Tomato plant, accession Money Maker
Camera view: tilt-top (135 deg); turntable rotation: 0 degrees
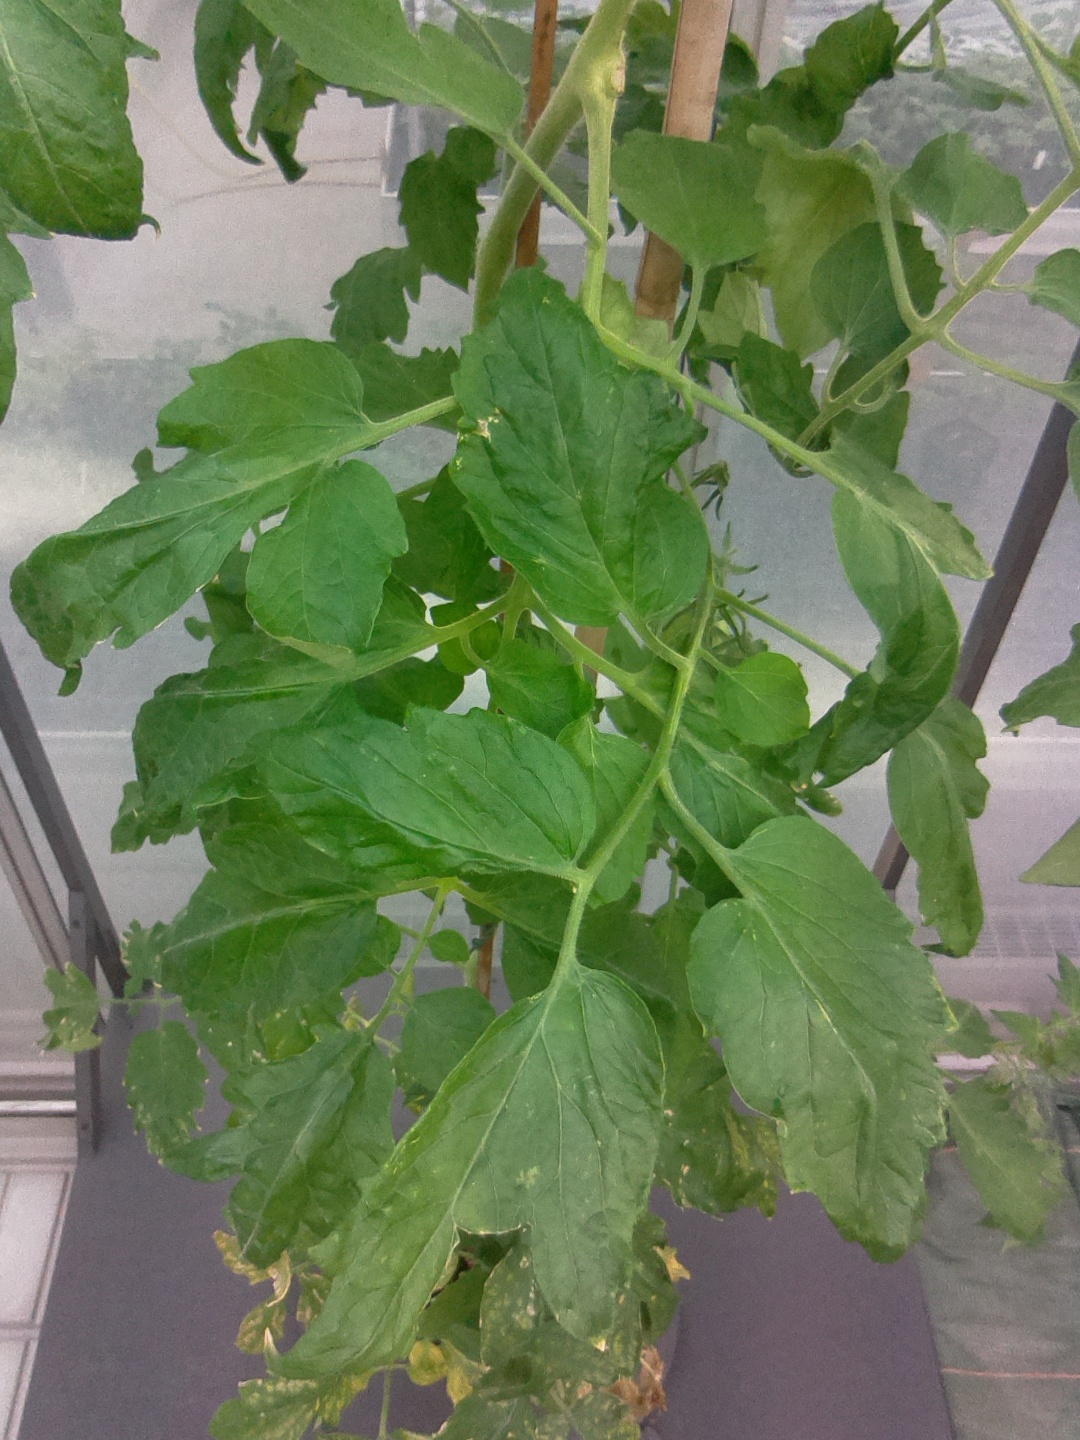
BBCH growth stage 71: 10%-20% of final fruit size